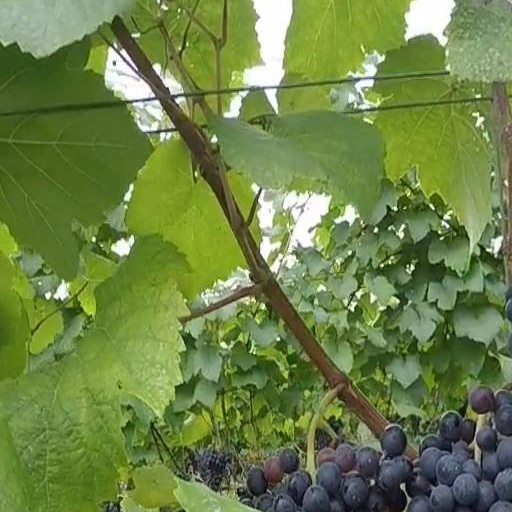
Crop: grape